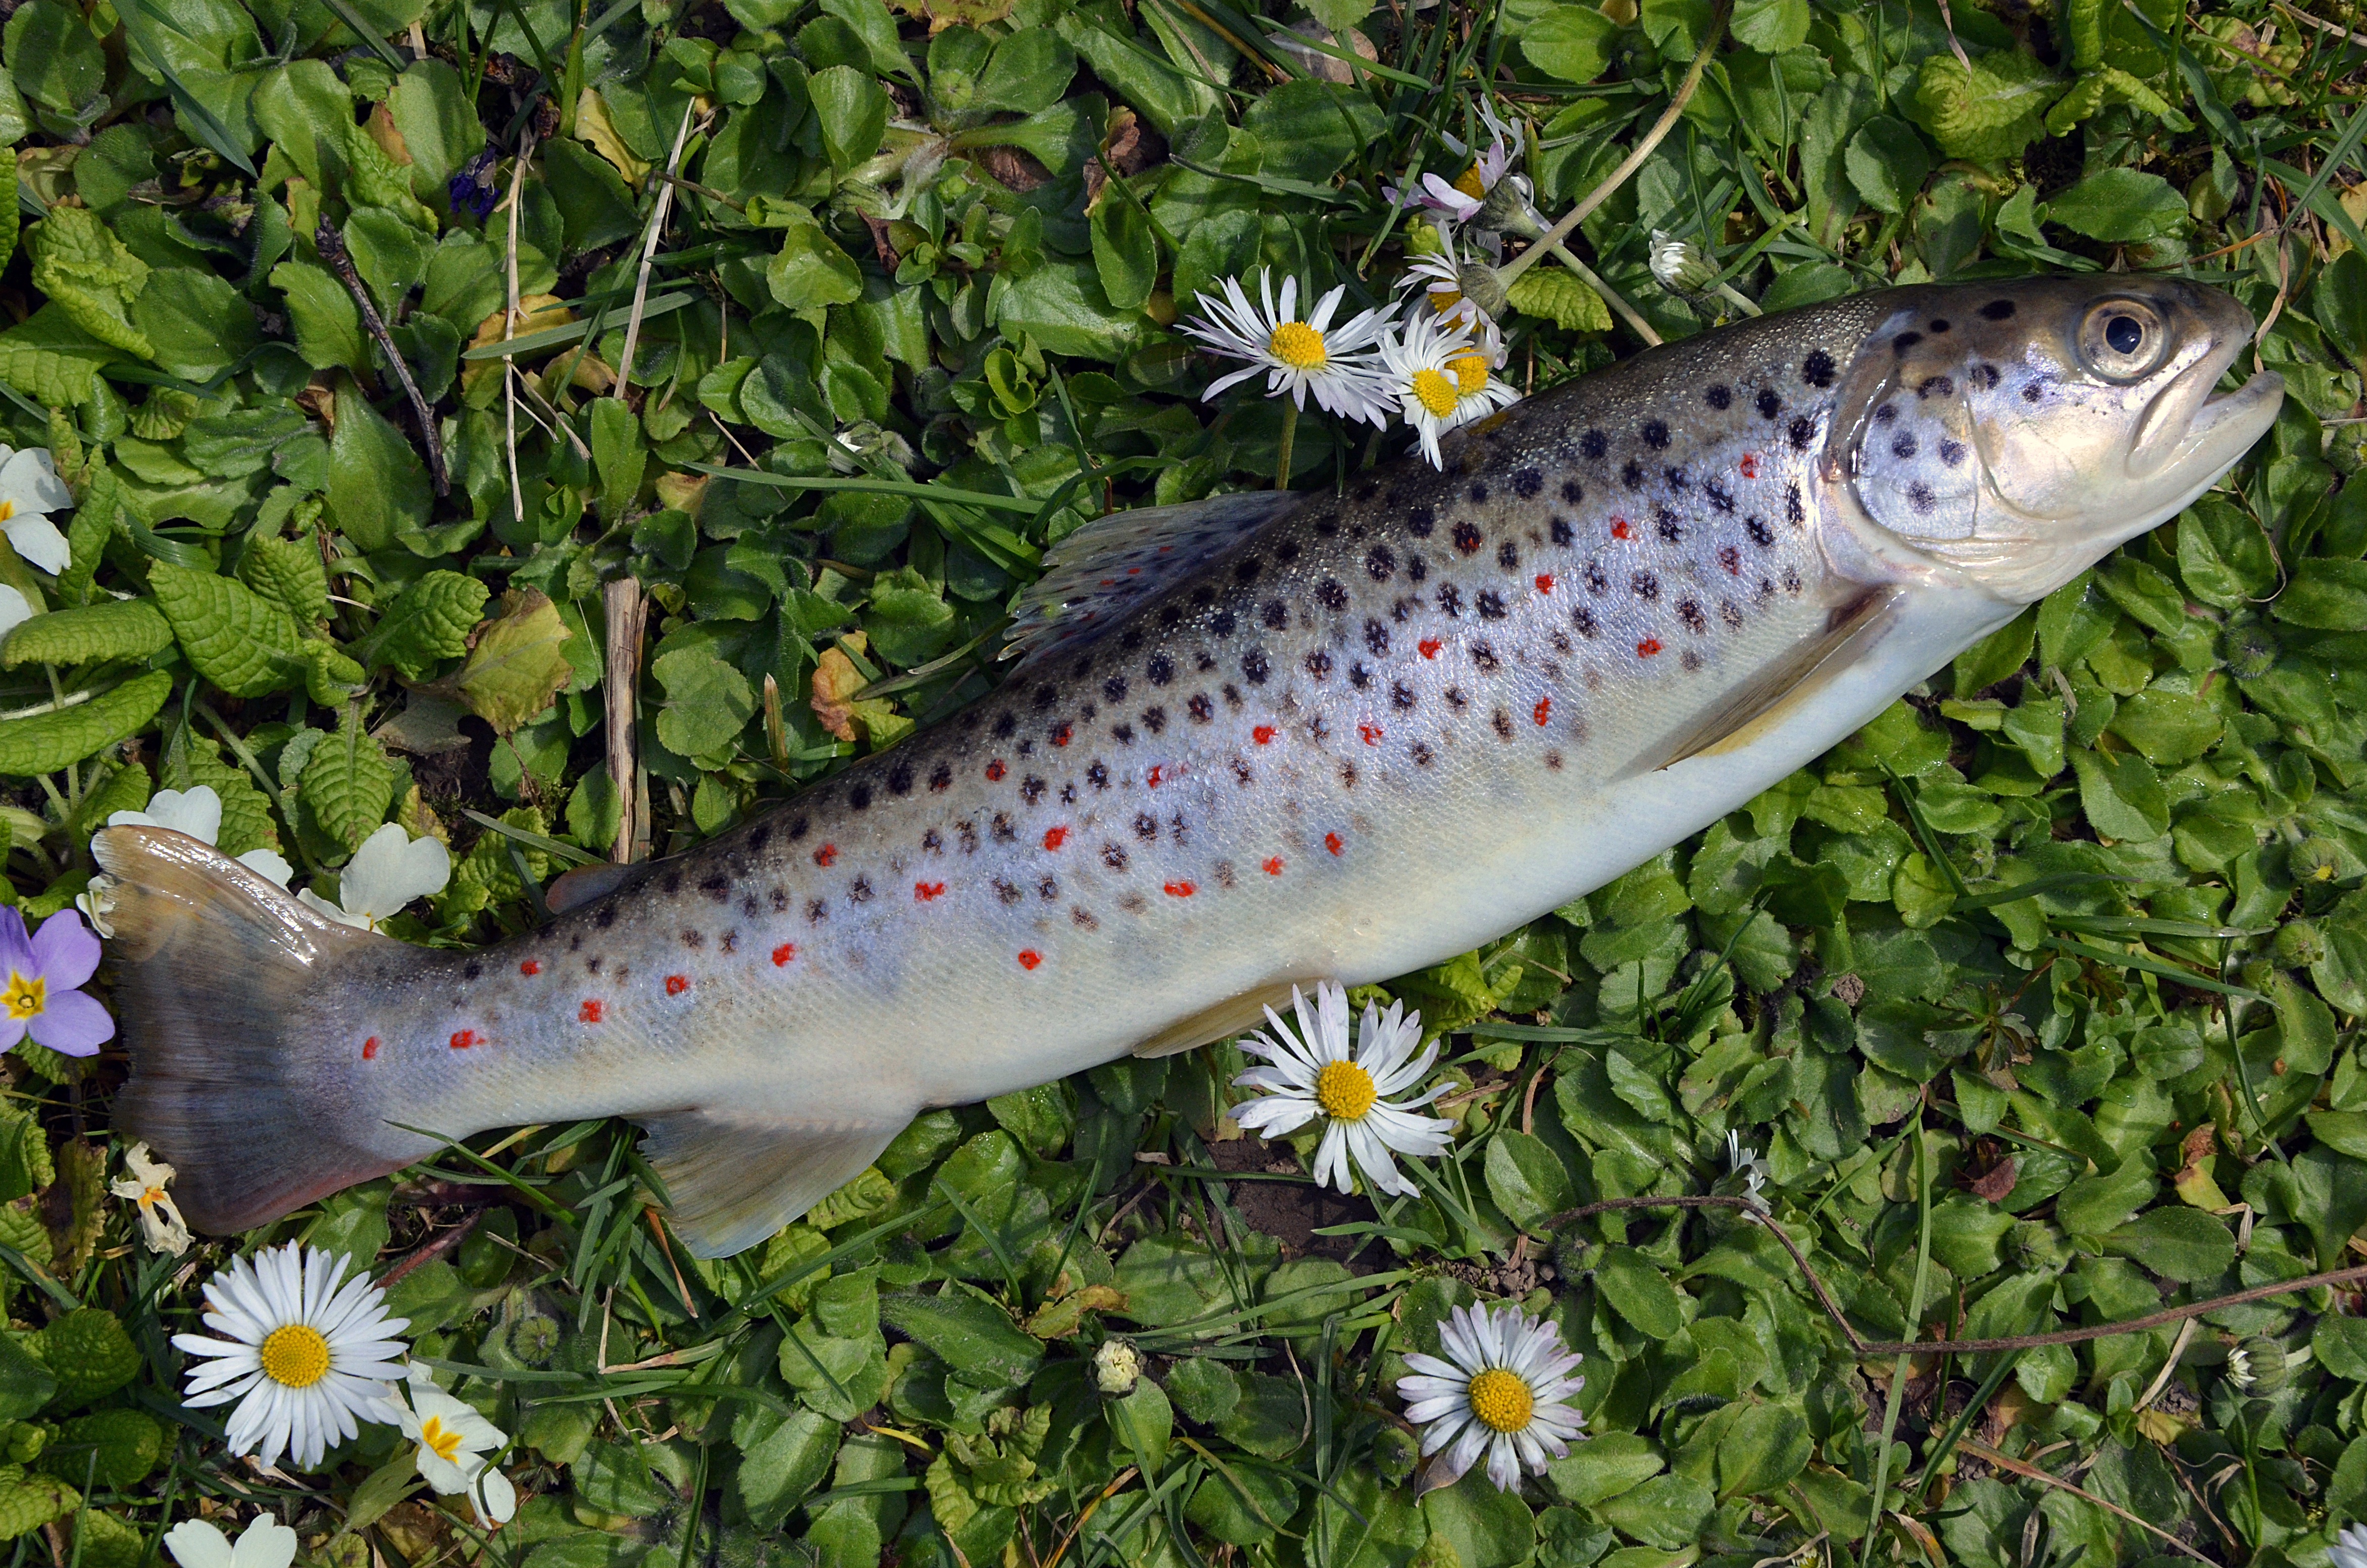
nature, river, fishing, fish, fauna, vertebrate, catch, trout, bulgaria, fly fishing, stara planina, recreational fishing, cutthroat trout, coastal cutthroat trout, common rudd, salmon like fish